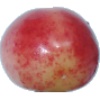
Label: cherry_rainier